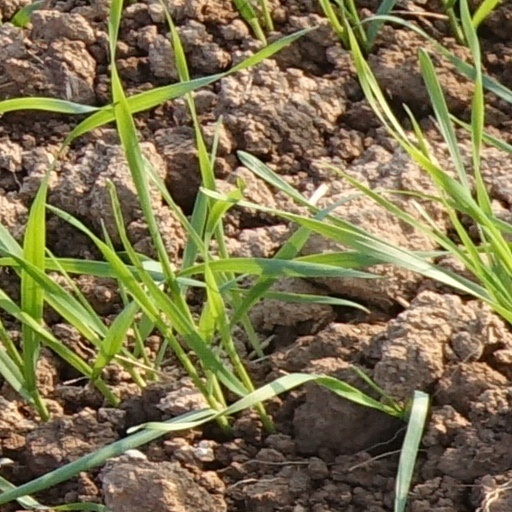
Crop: wheat